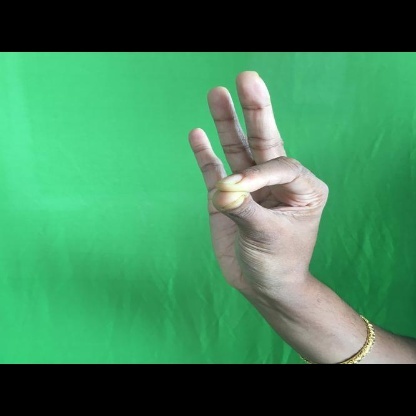
Mudra: Hamsasyam